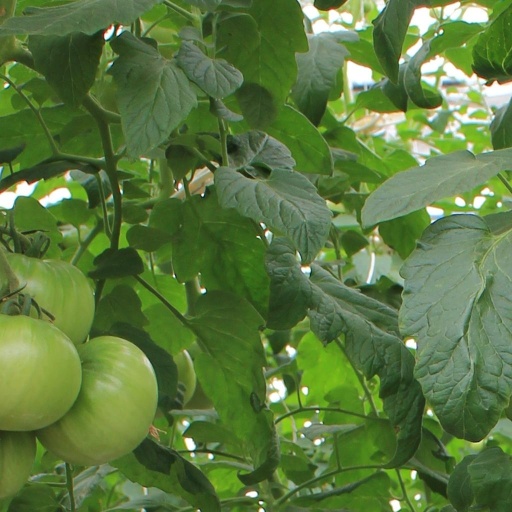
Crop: tomato